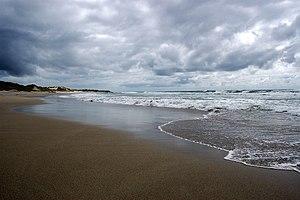
Jæren est un district traditionnel dans le comté de Rogaland, en Norvège. Elle se situe entre les kommune de Randaberg au nord et de Hå au sud.